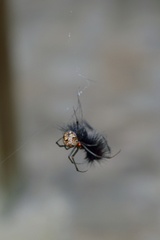
Species: Parasteatoda_tepidariorum